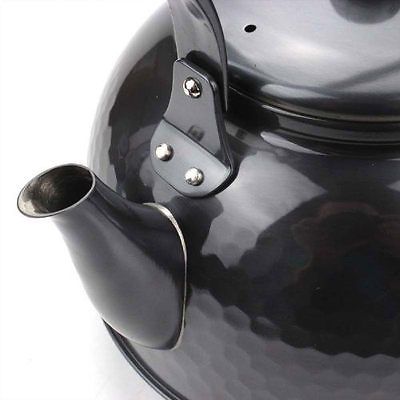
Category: kettle